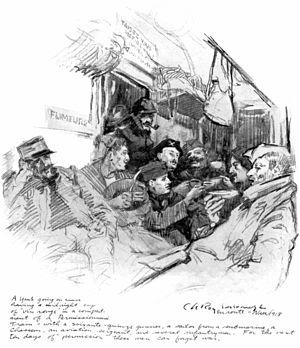
Les permissionnaires français de la Première Guerre mondiale sont les soldats bénéficiant d'un congé temporaire leur permettant de rentrer chez eux pour quelques jours, pendant le premier conflit mondial. Ces permissions ne furent que de brèves parenthèses d’une durée totale de l’ordre de soixante jours par personne sur un conflit de 1500 jours.